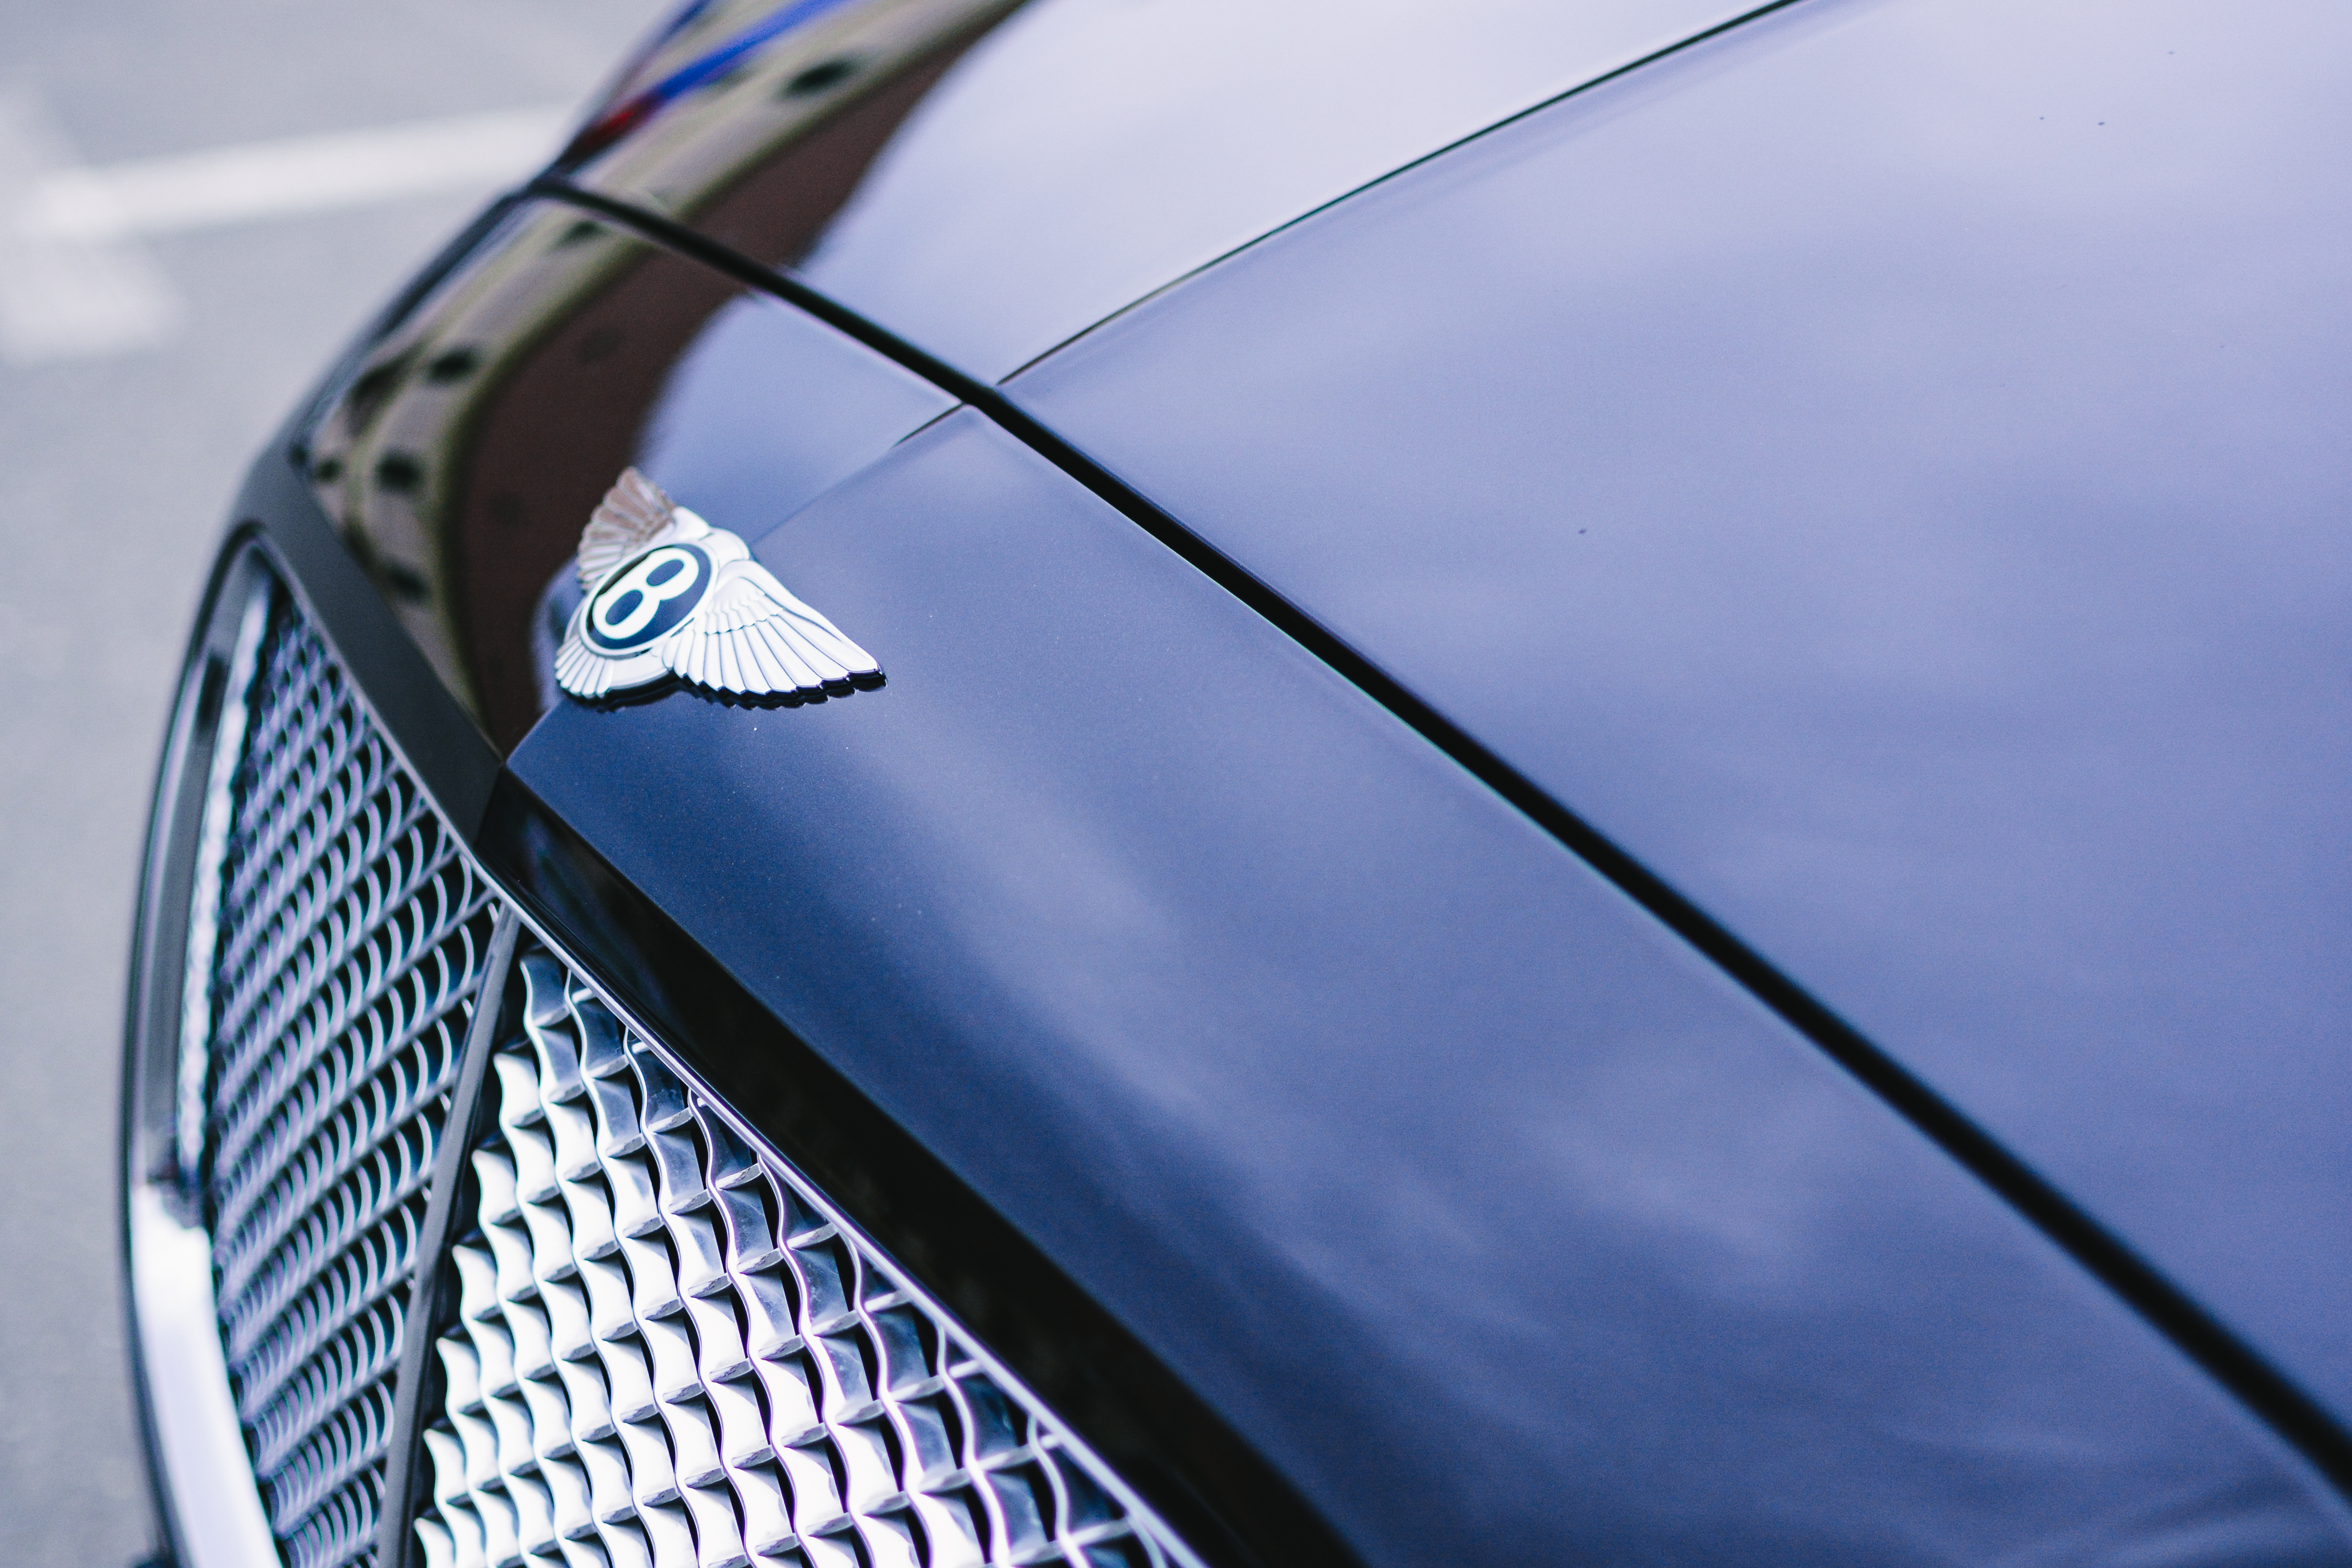
car, vintage, wheel, window, glass, vehicle, windshield, blue, emblem, hood, chrome, luxury, logo, motor, bentley, polished, luxury car, automotive exterior, surfing equipment and supplies, automotive window part